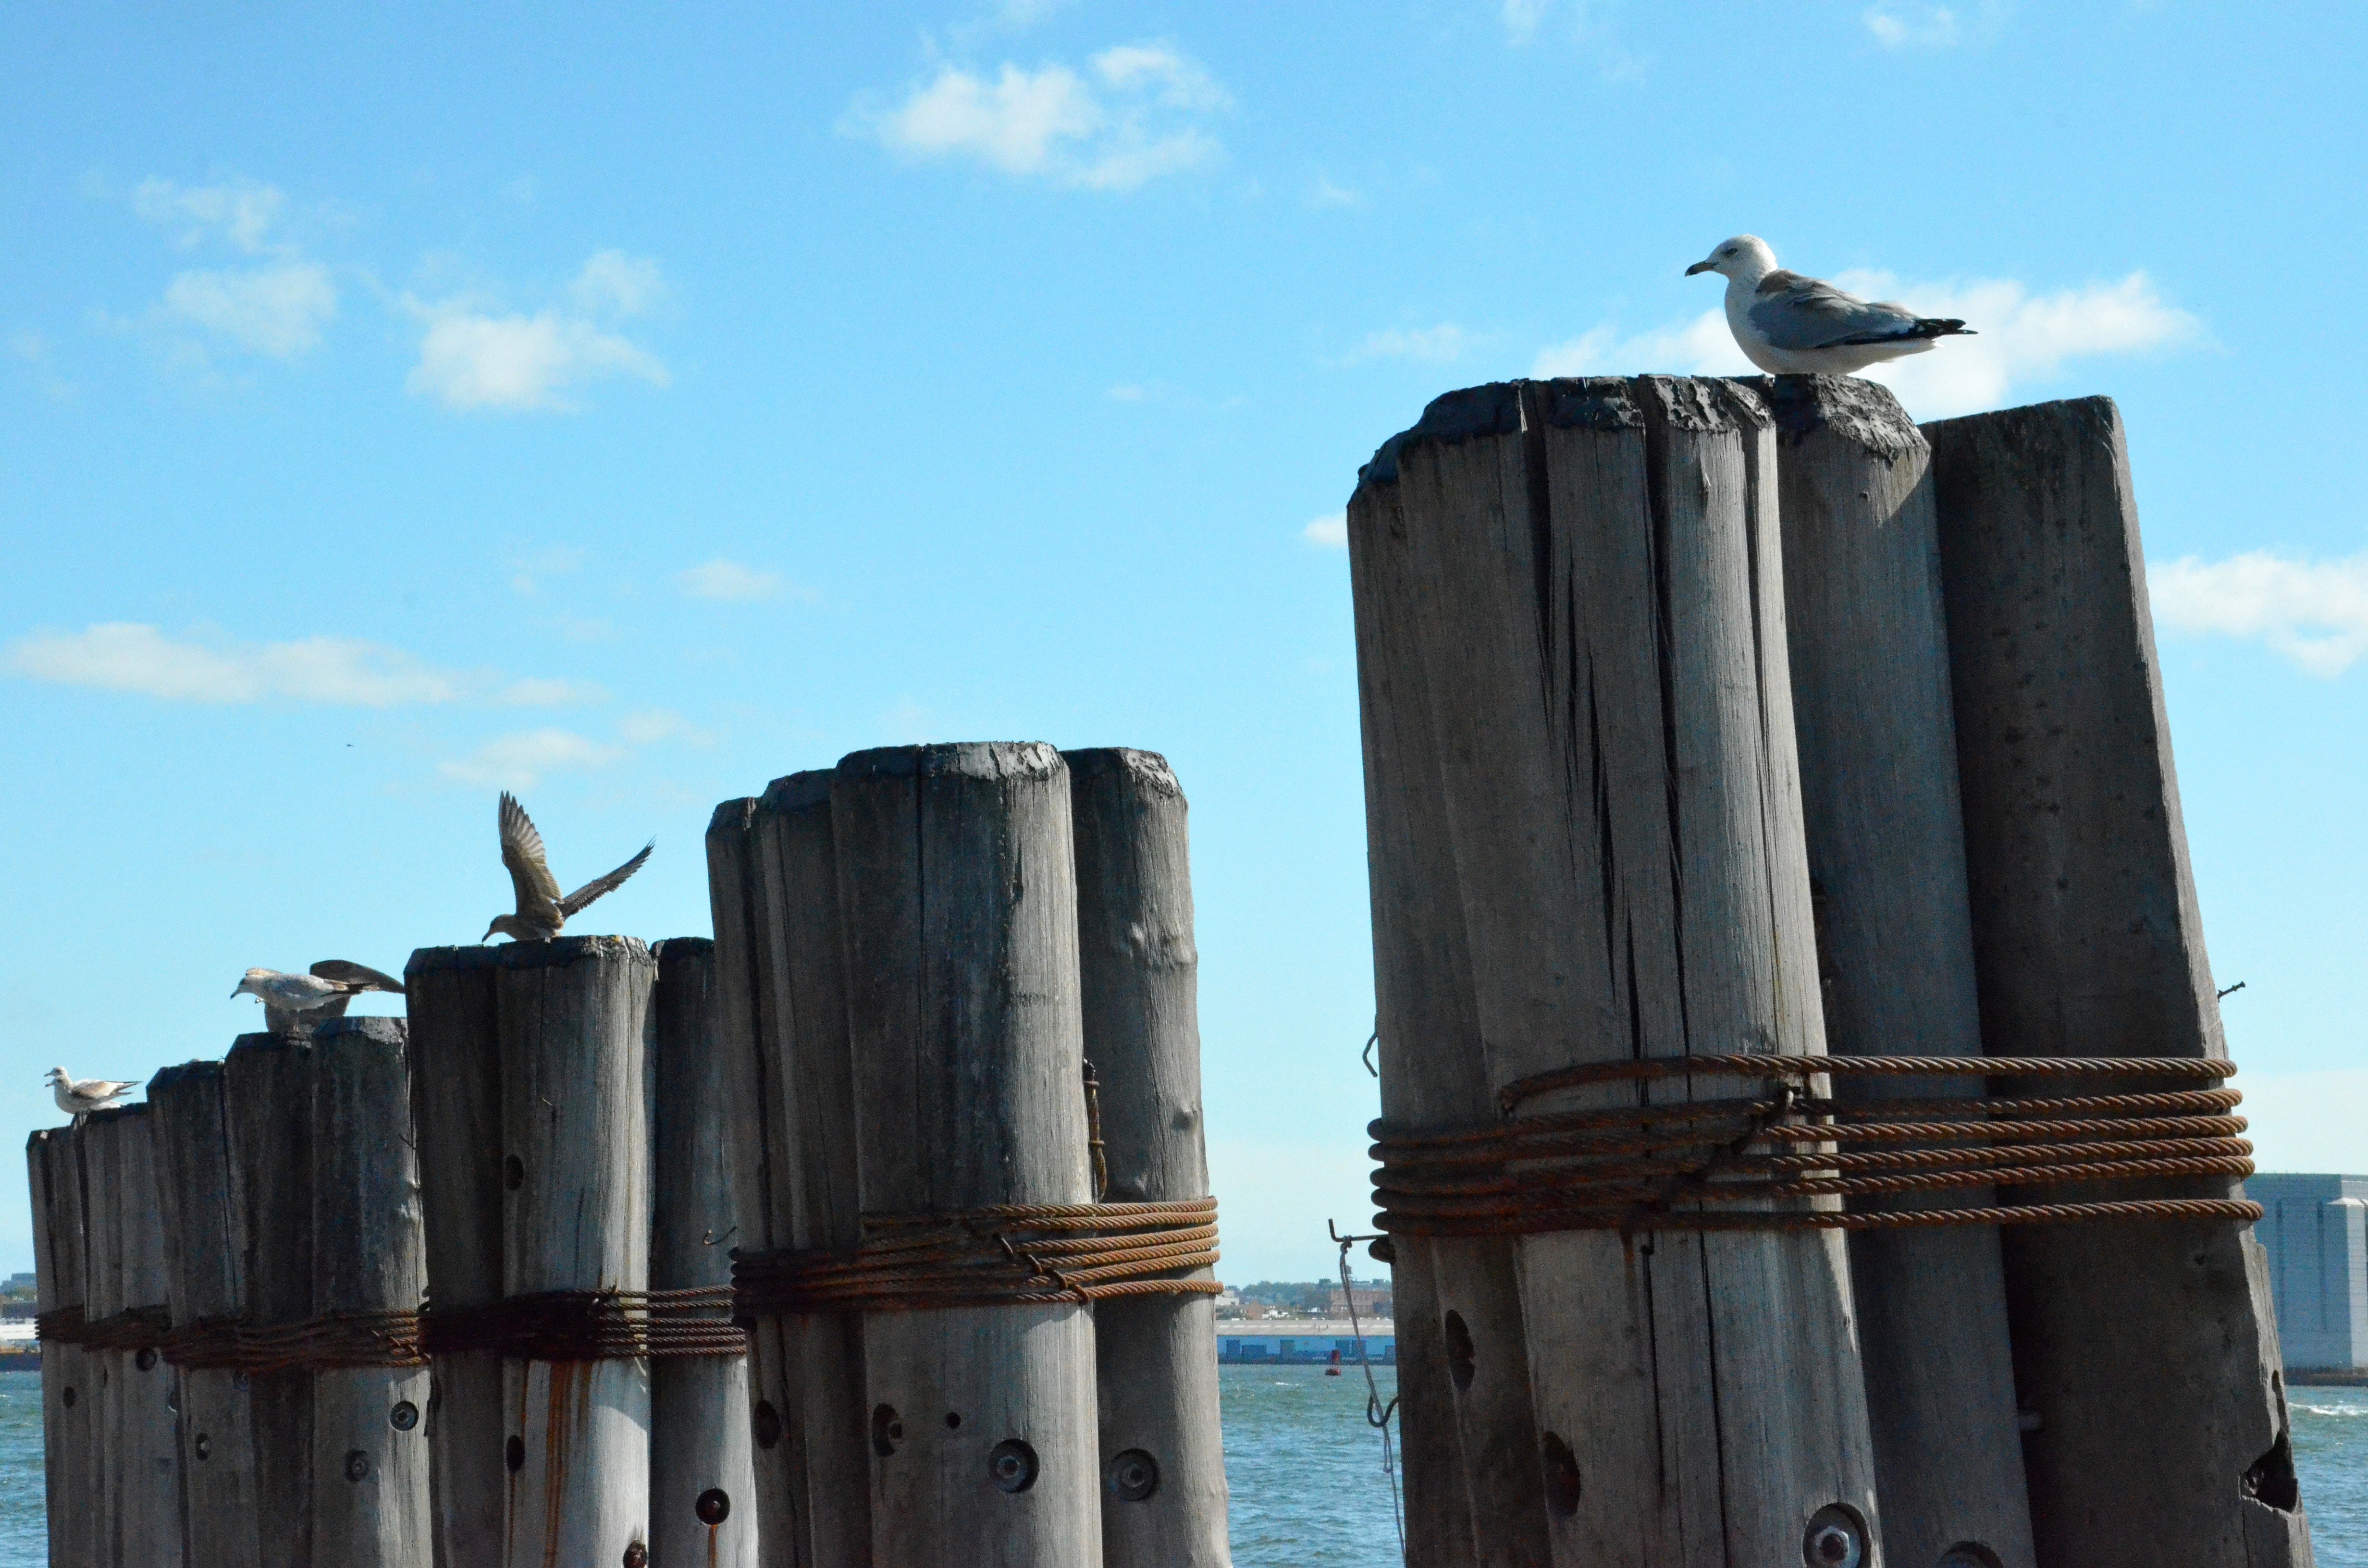
beach, sea, coast, water, nature, ocean, bird, light, architecture, sky, sun, animal, skyscraper, new york, seagull, manhattan, summer, gull, holiday, landmark, facade, blue, industry, port, silo, outlook, strings, idyll, good weather, impaler, storage tank